Bankplassen

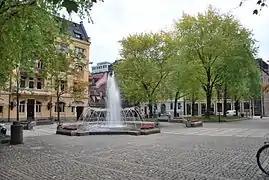
Bankplassen (Bank Square), Oslo. In the background, the Engebret Café.

Bankplassen ('The Bank Square') is a square in the neighborhood Kvadraturen in Oslo, bounded by Kongens gate, Myntgata and Kirkegata. Before 1953, Agnes Thorsens plass was also part of Bankplassen. The square takes its name after the building of the Christiania Department's Norges Bank located at 3 Bankplassen, built in 1830 as a division office after designs by architect Christian Heinrich Grosch. It is now used by the National Museum of Art, Architecture and Design. It received in 2008 an addition designed by architect Sverre Fehn.